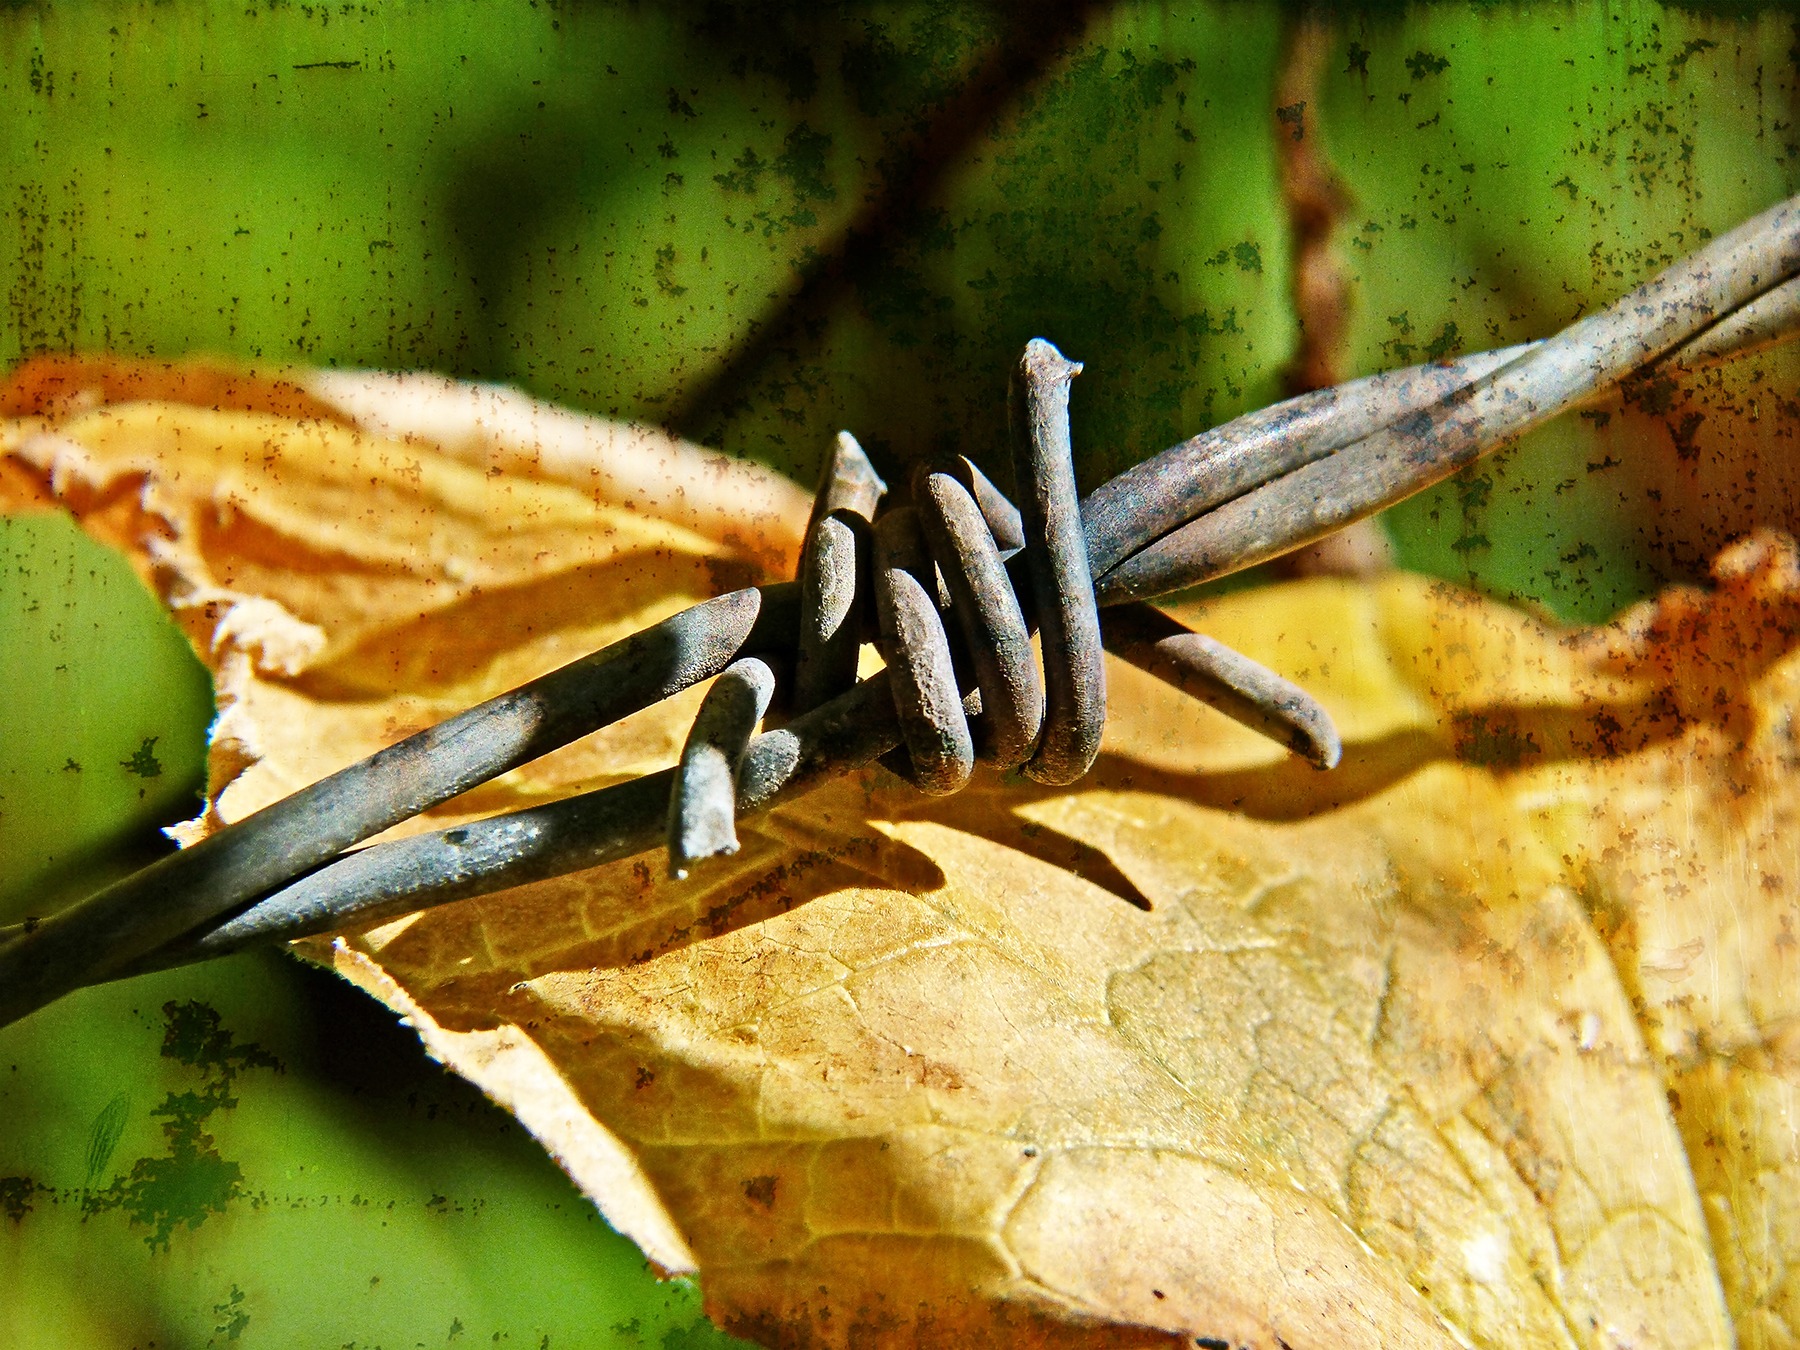
nature, branch, sharp, fence, photography, leaf, flower, steel, wire, green, insect, macro, autumn, moth, butterfly, yellow, fauna, barbwire, invertebrate, close up, barbed, protection, macro photography, moths and butterflies, barbs